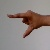
The image shows a hand gesture representing the letter 'Z' in Indian Sign Language.